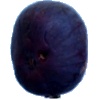
Label: Fig 1